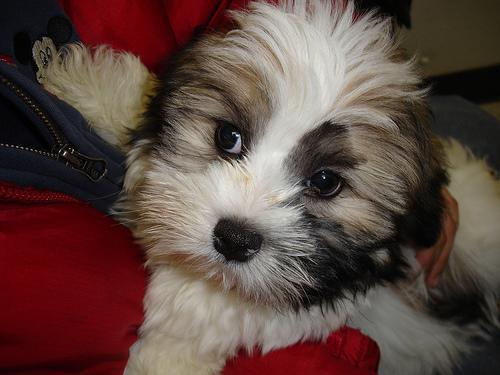
Lhasa